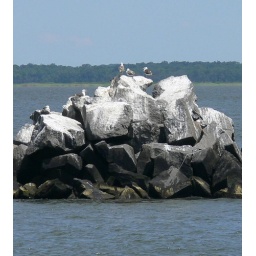
the rocks by the Ship John Shoal Lighthouse194 with birds on the rocks